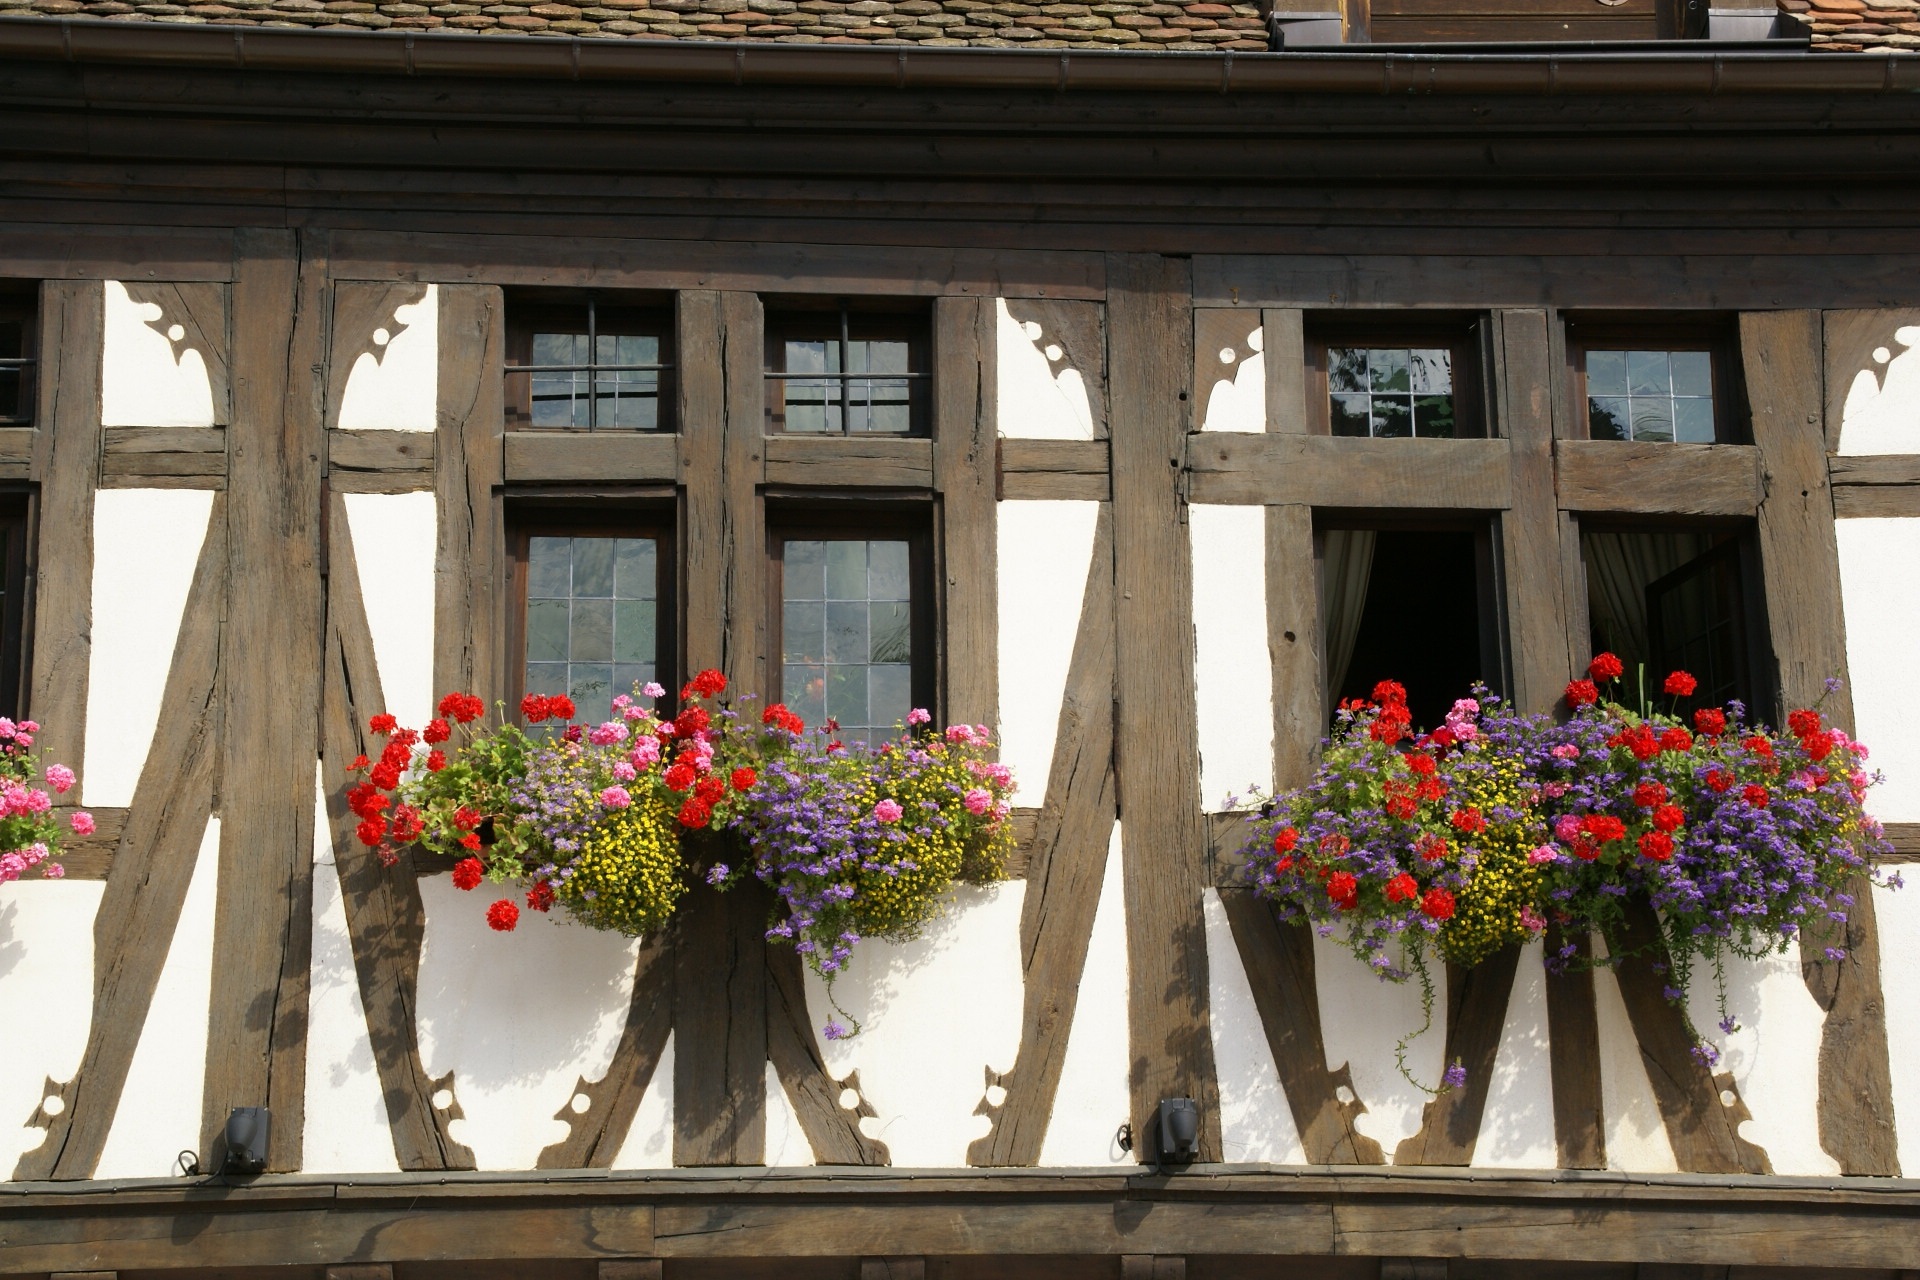
architecture, structure, house, flower, window, old, home, balcony, construction, facade, residence, property, exterior, historic, flowers, decorative, picturesque, front, floristry, traditional, timber framing